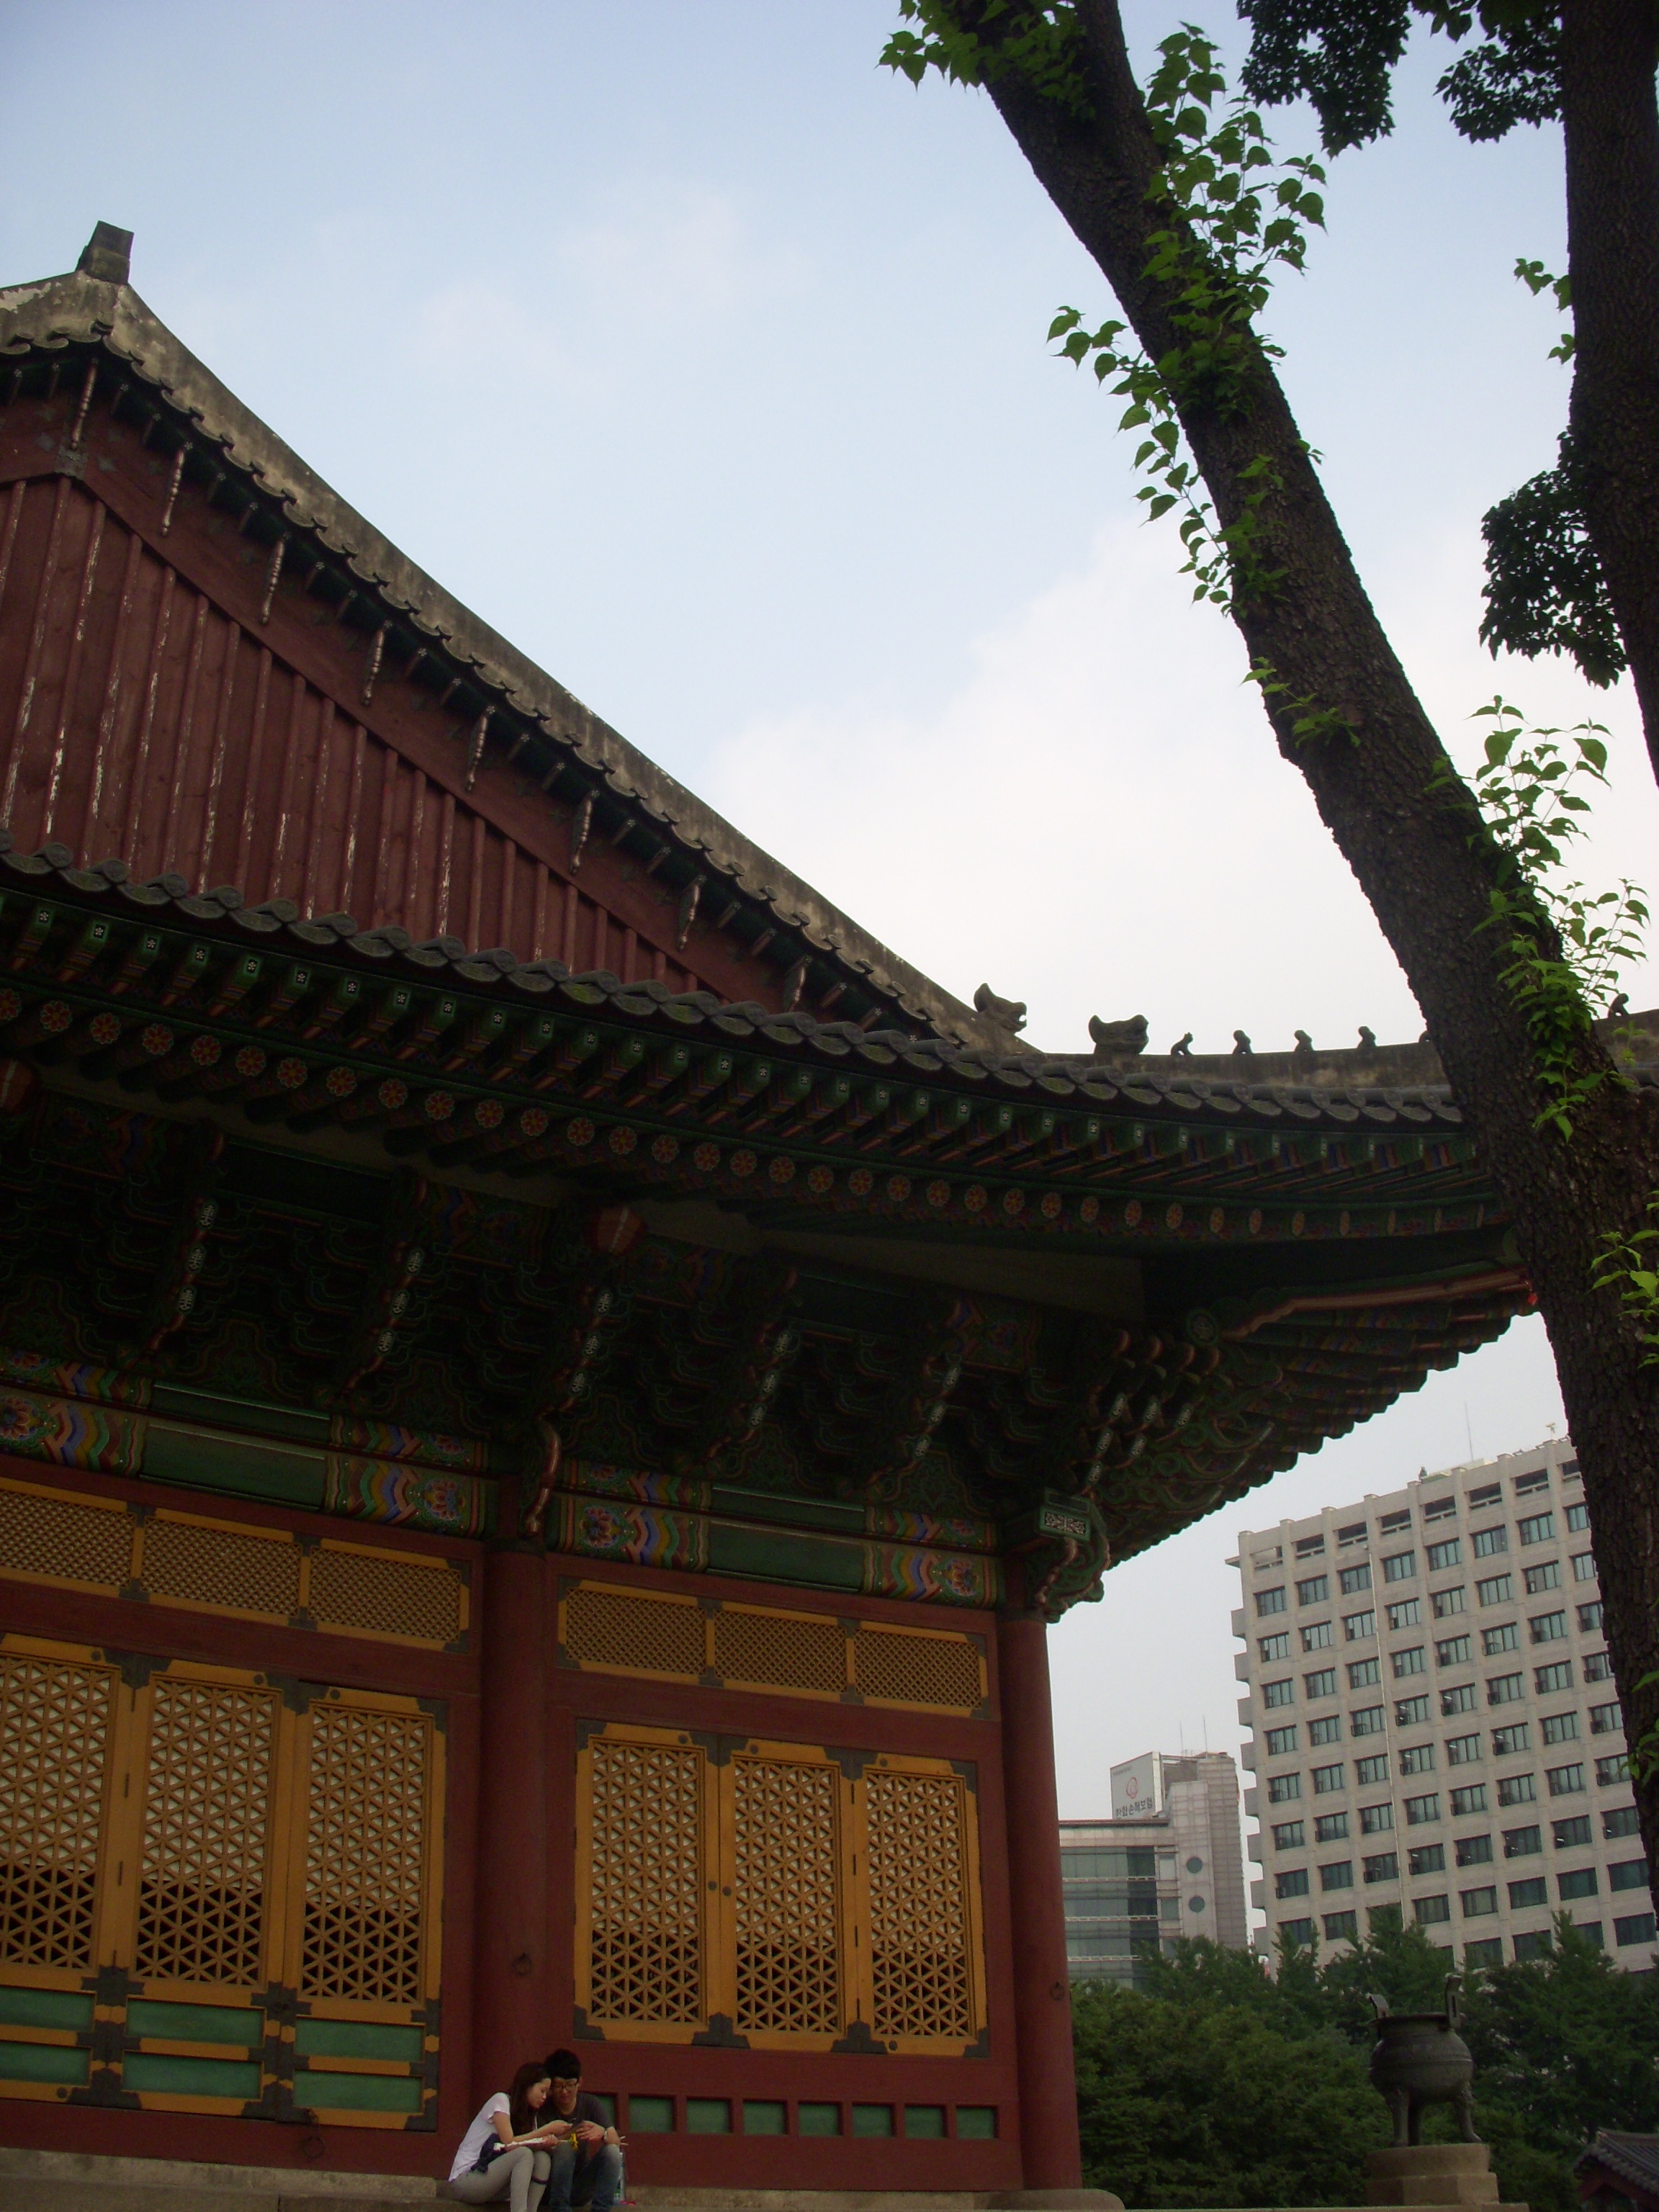
architecture, structure, wood, building, palace, travel, landmark, place of worship, temple, shrine, beauty, traditional, hanok, korean traditional, shinto shrine